Sjodalen

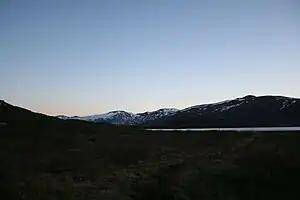
Image From Øvre Sjodalsvann

Sjodalen is a wide, gently sloping valley in Southern Norway, draining the eastern parts of Jotunheimen. The river Sjoa gives its name to the valley. Sjodalen is generally accepted to start at the outlet from the deep mountain-lake Gjende. The valley's lower end-point is, however less defined as the valley is named Heidal east of Randsverk. Perhaps the most easy definition is to state that the valley draining Sjoa is named Sjodalen in Vågå and Heidal in Sel municipalities.